Erbium

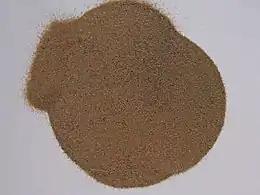
Monazite sand

The concentration of erbium in the Earth crust is about 2.8 mg/kg and in seawater 0.9 ng/L. (Concentration of less abundant elements may vary with location by several orders of magnitude making the relative abundance unreliable). Like other rare earths, this element is never found as a free element in nature but is found in monazite and bastnäsite ores. It has historically been very difficult and expensive to separate rare earths from each other in their ores but ion-exchange chromatography methods developed in the late 20th century have greatly reduced the cost of production of all rare-earth metals and their chemical compounds.